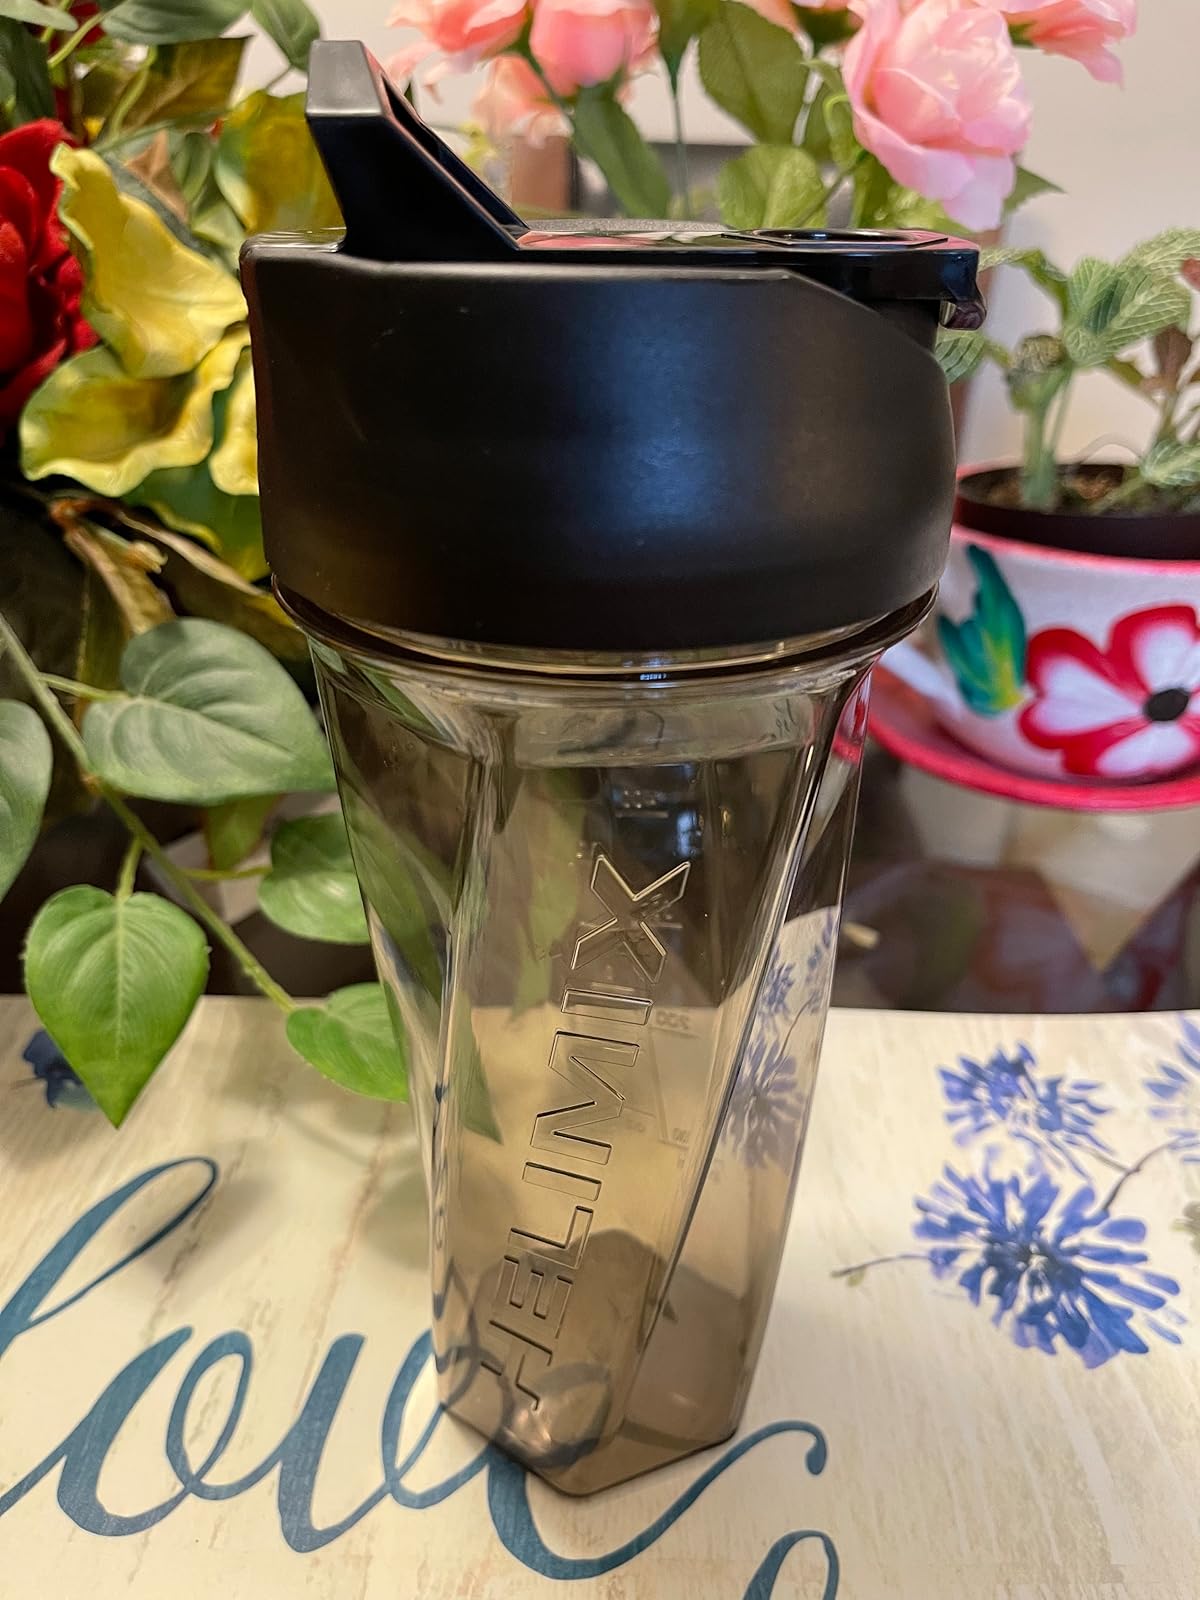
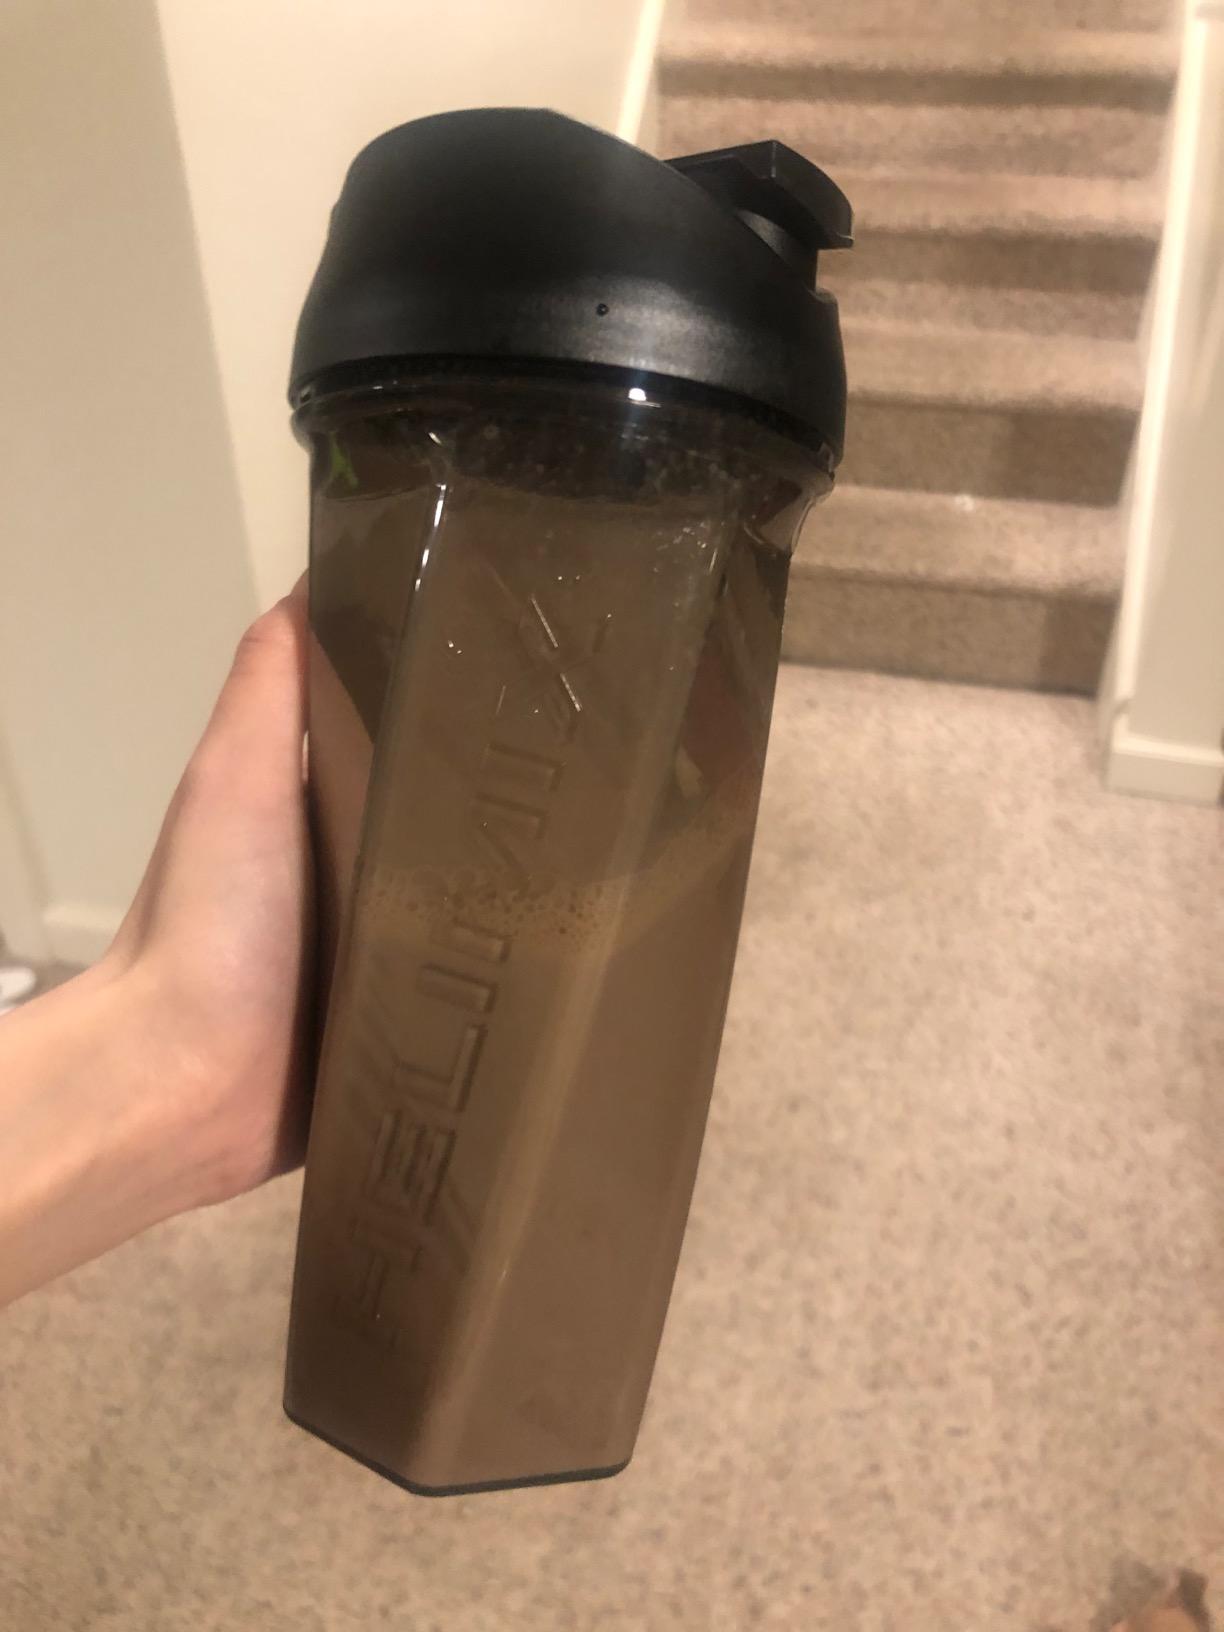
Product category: items_blender
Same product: yes